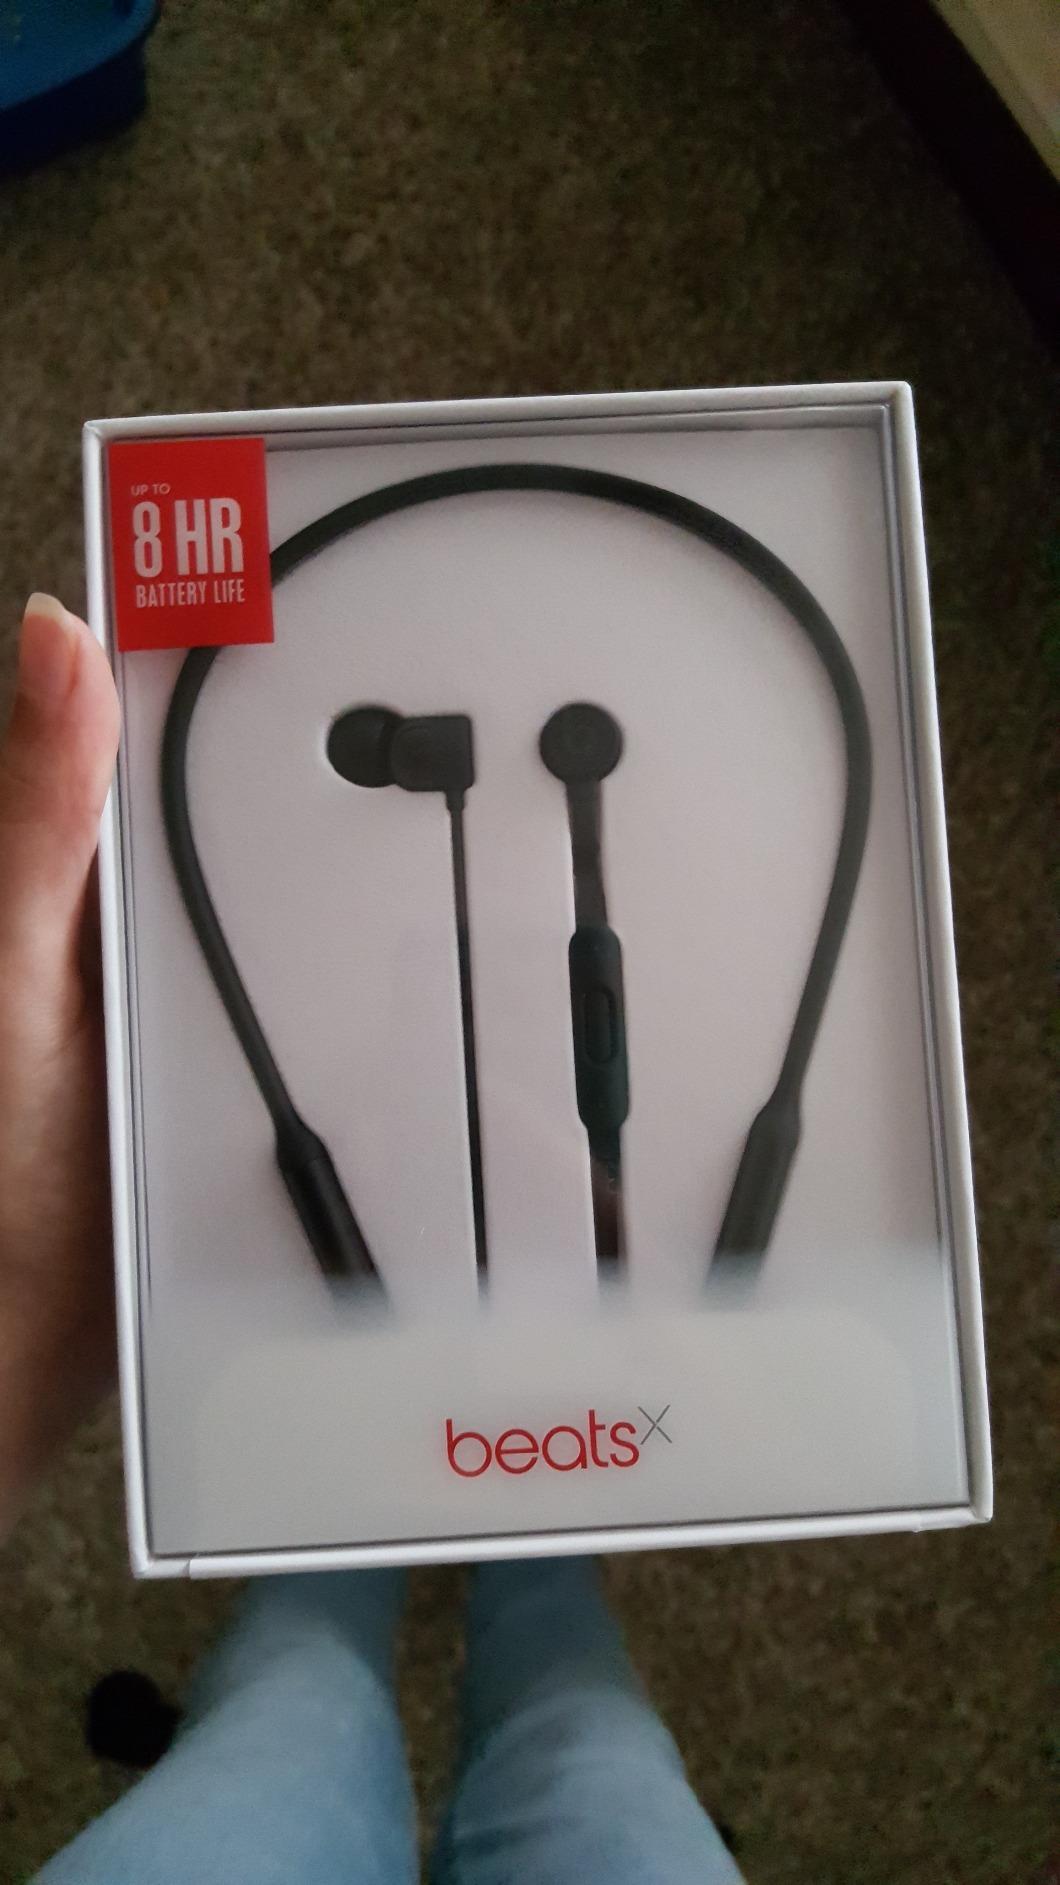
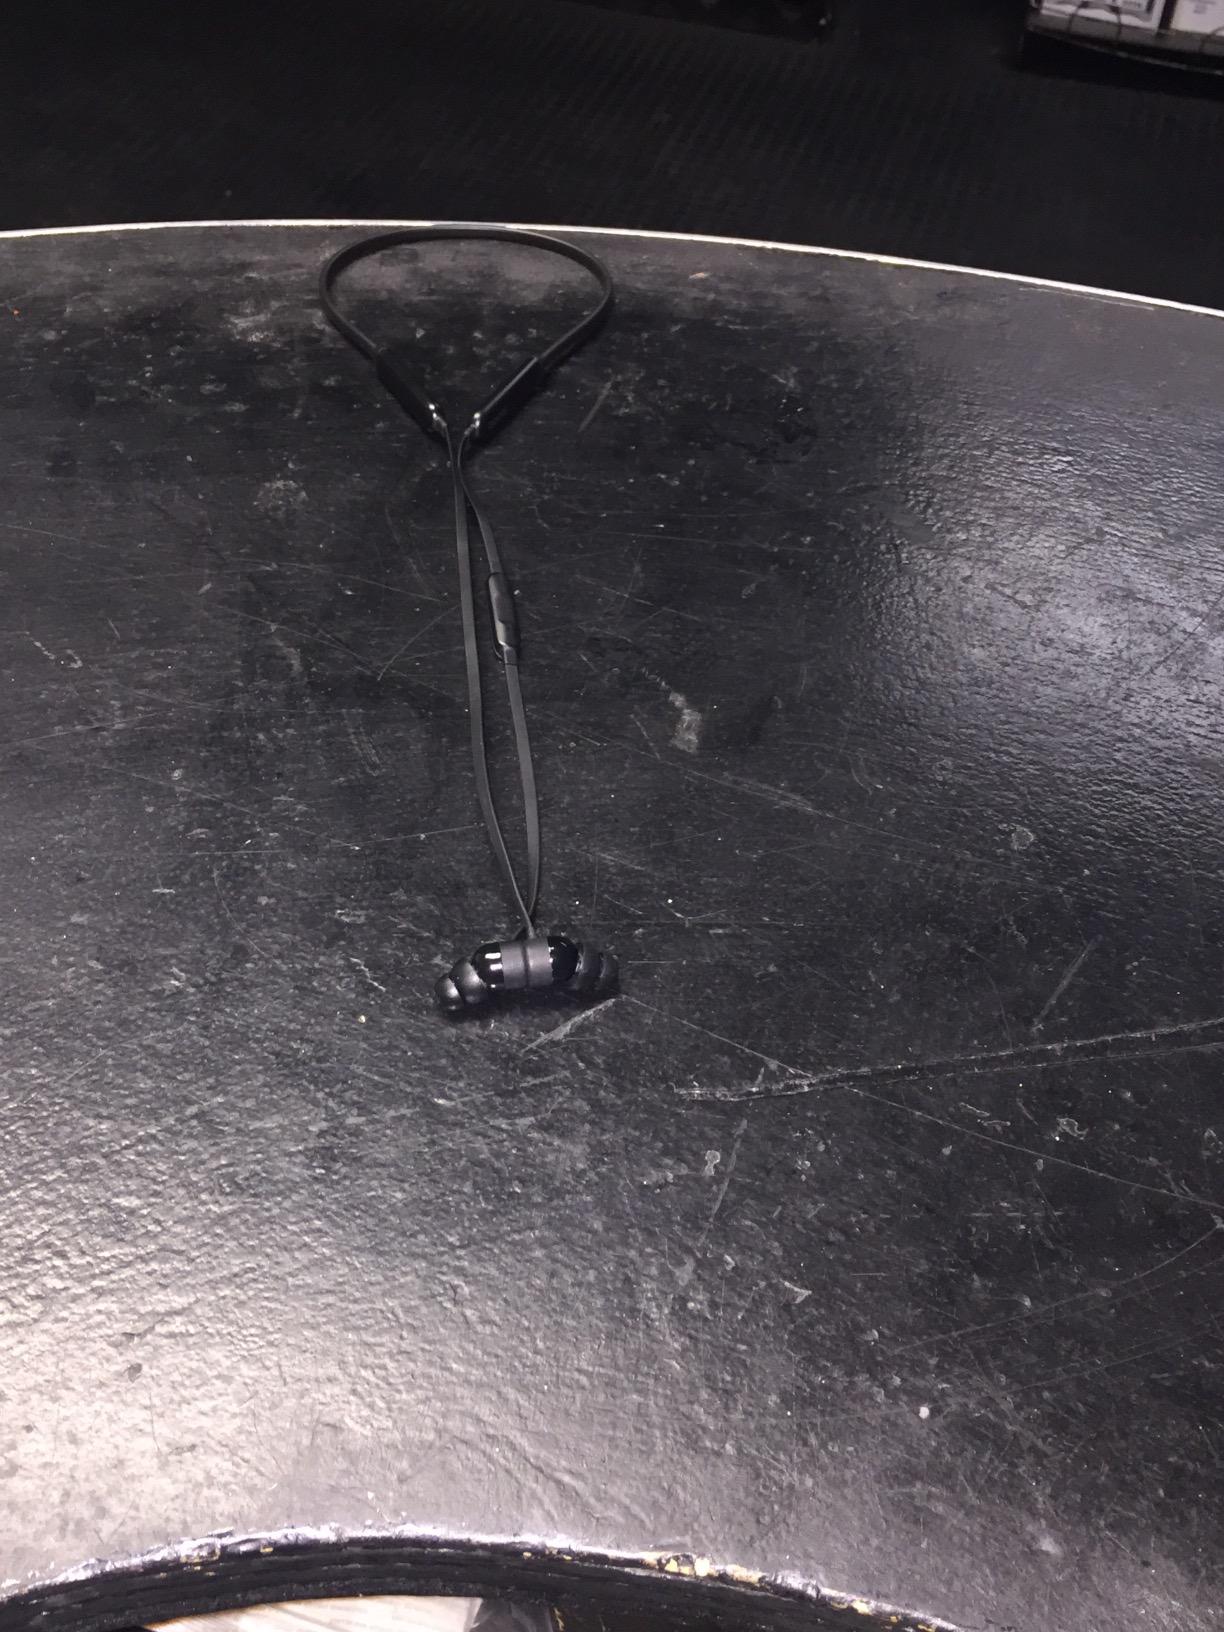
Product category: headphones
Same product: yes